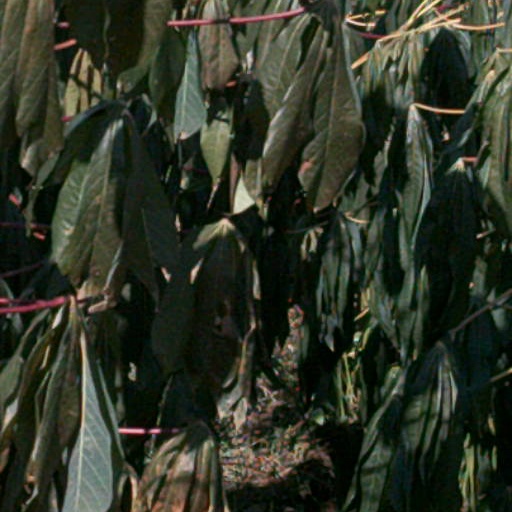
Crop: cassava